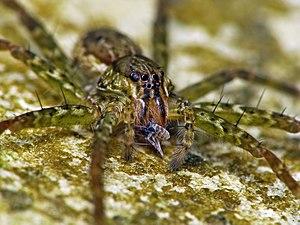
Les Trechaleidae sont une famille d'araignées aranéomorphes.